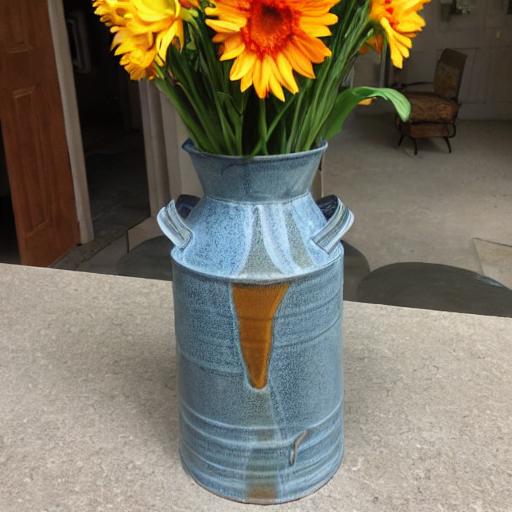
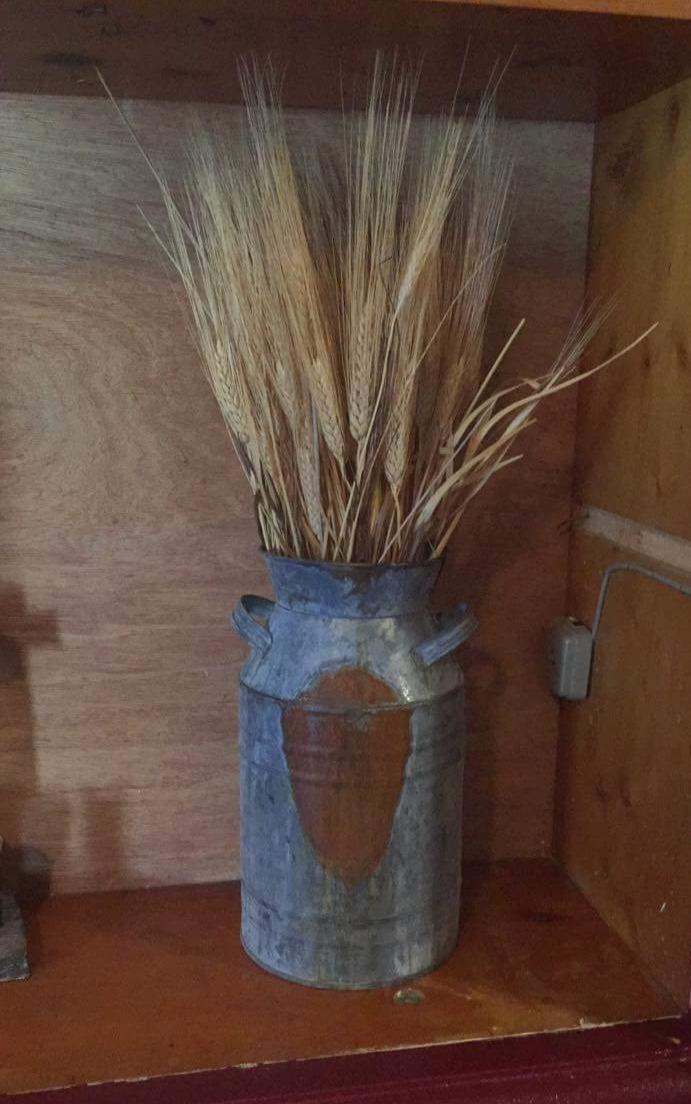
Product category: vase
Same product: no